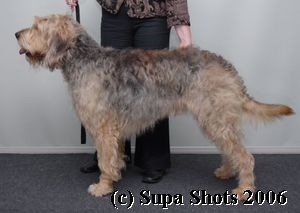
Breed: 217-n000014-otterhound